The Auditorium (Geneva, Nebraska)

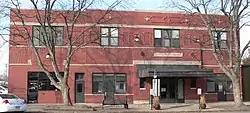
The building in 2009

The Auditorium in Geneva, Nebraska is a historic two-story building holding a auditorium. It was built with red bricks in 1915 as a city hall and auditorium. It was listed on the National Register of Historic Places in 1988.